Tantalum

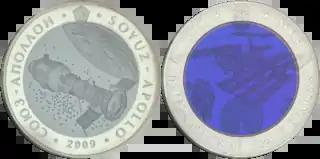
Bimetallic coins minted by the Bank of Kazakhstan with silver ring and tantalum center. These two feature the Apollo–Soyuz and the International Space Station

Tantalum was used by NASA to shield components of spacecraft, such as "Voyager 1" and "Voyager 2", from radiation. The high melting point and oxidation resistance led to the use of the metal in the production of vacuum furnace parts. Tantalum is extremely inert and is therefore formed into a variety of corrosion resistant parts, such as thermowells, valve bodies, and tantalum fasteners. Due to its high density, shaped charge and explosively formed penetrator liners have been constructed from tantalum. Tantalum greatly increases the armor penetration capabilities of a shaped charge due to its high density and high melting point. It is also occasionally used in precious watches e.g. from Audemars Piguet, F. P. Journe, Hublot, Montblanc, Omega, and Panerai. Tantalum oxide is used to make special high refractive index glass for camera lenses. Spherical tantalum powder, produced by atomizing molten tantalum using gas or liquid, is commonly used in additive manufacturing due to its uniform shape, excellent flowability, and high melting point.